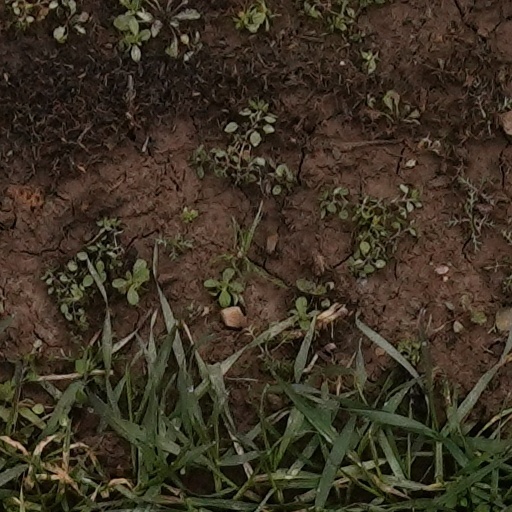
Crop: wheat